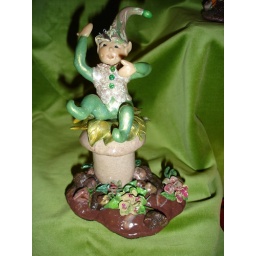
Elf box in green